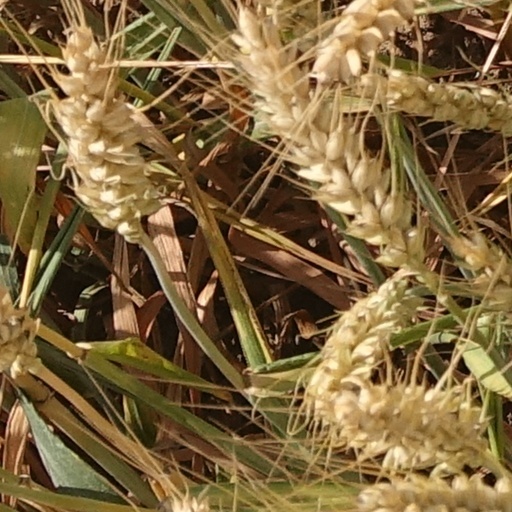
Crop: wheat